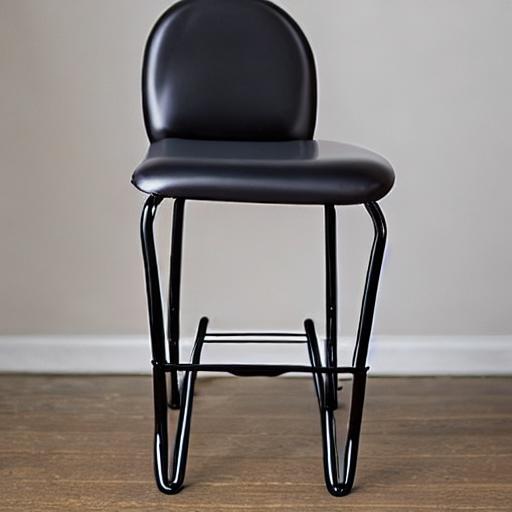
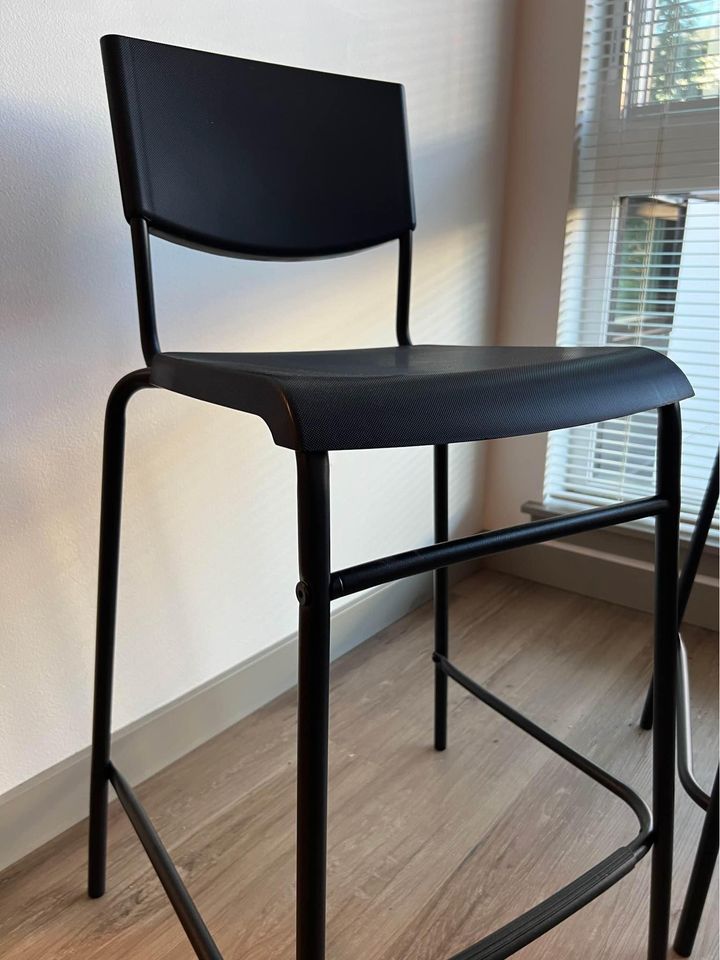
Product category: stool
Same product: no